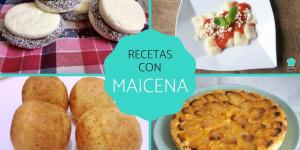
recetas con maicena